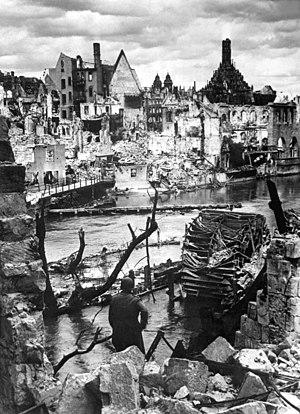
Le procès de Nuremberg intenté par les puissances alliées contre 24 des principaux responsables du Troisième Reich, accusés de complot, crimes contre la paix, crimes de guerre et crimes contre l'humanité, se tient du 20 novembre 1945 au 1ᵉʳ octobre 1946 dans le Palais de justice de Nuremberg et constitue la première mise en œuvre d'une juridiction pénale internationale.